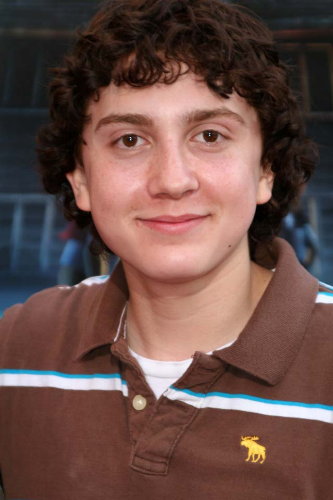
ดาริล ซาบาร่า

| name = ดาริล ซาบาร่า Daryl Sabara
| image = Daryl Sabara 1.jpg
| birthname = ดาริล คริสโตเฟอร์ ซาบาร่า
| birthplace = แคลิฟอร์เนีย, สหรัฐอเมริกา
| spouse = เมแกน เทรนเนอร์ (2018–ปัจจุบัน)
| occupation = นักแสดง ,นักพากย์
| yearsactive = ค.ศ. 1999 - ปัจจุบัน
| เครื่องดนตรี =
| ค่าย =
| ส่วนเกี่ยวข้อง =
ดาริล ซาบาร่า () เกิดเมื่อ 14 มิถุนายน พ.ศ. 2535|ค.ศ. 1992 เป็นนักแสดงชาวอเมริกัน มีผลงานเด่นคือ ภาพยนตร์ชุด พยัคฆ์ไฮเทค (Spy Kids)
==ภาพยนตร์==
* Father of the Pride
* พยัคฆ์ไฮเทคผ่าโลก
* พยัคฆ์ไฮเทคทะลุเกาะมหาประลัย
* พยัคฆ์ไฮเทค 3 มิติ
* Solace
* Maybe It's in the Water
* ญาติเยอะ ยุ่งแยะ
* Her Best Move
* Normal Adolescent Behavior
* Hallowen
* April Showers
* World's Greatest Dad
* Machete

หมวดหมู่:นักแสดงเด็กชาวอเมริกัน
หมวดหมู่:ชาวอเมริกันเชื้อสายยิว
หมวดหมู่:นักแสดงอเมริกัน